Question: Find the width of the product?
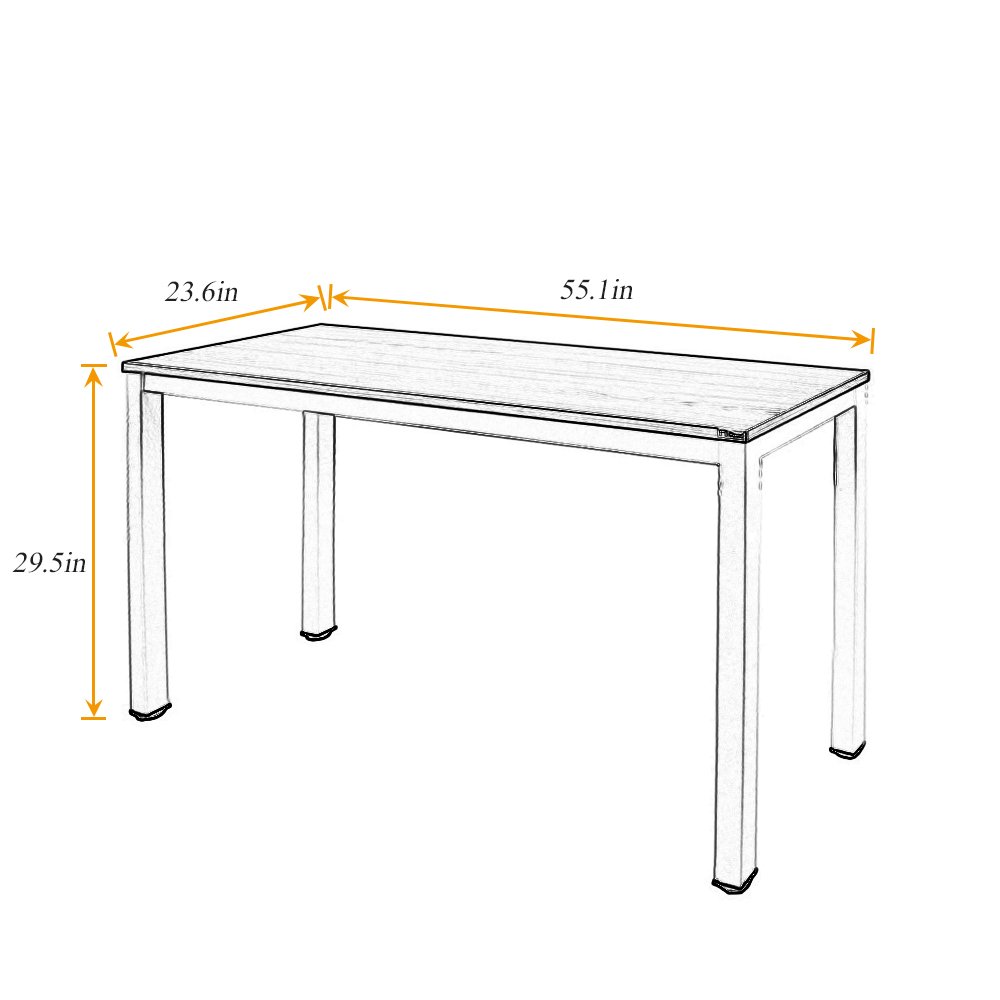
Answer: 55.1 inch